Mississippi kite

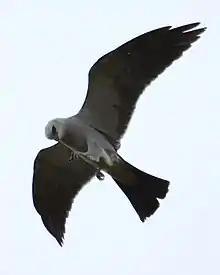
A Mississippi kite looks at a bee caught in midair

The diet of the Mississippi kite consists mostly of larger-bodied invertebrates and insects (which they capture in-flight), seasonally feeding on a variety of cicadas, crickets, grasshoppers and locusts and other crop-damaging insects, making them agriculturally and economically beneficial for humans. As with most raptors, the Mississippi kite is an opportunistic hunter, and has also been known to capture small vertebrates, including passerine birds, amphibians, reptiles, and small mammals. They will usually hunt from a low perch before pursuing prey, consuming it in-flight upon capture. They will often patrol around herds of livestock or grazing wild Ungulates (such as bison or wapiti), to catch insects stirred-up from the ground.